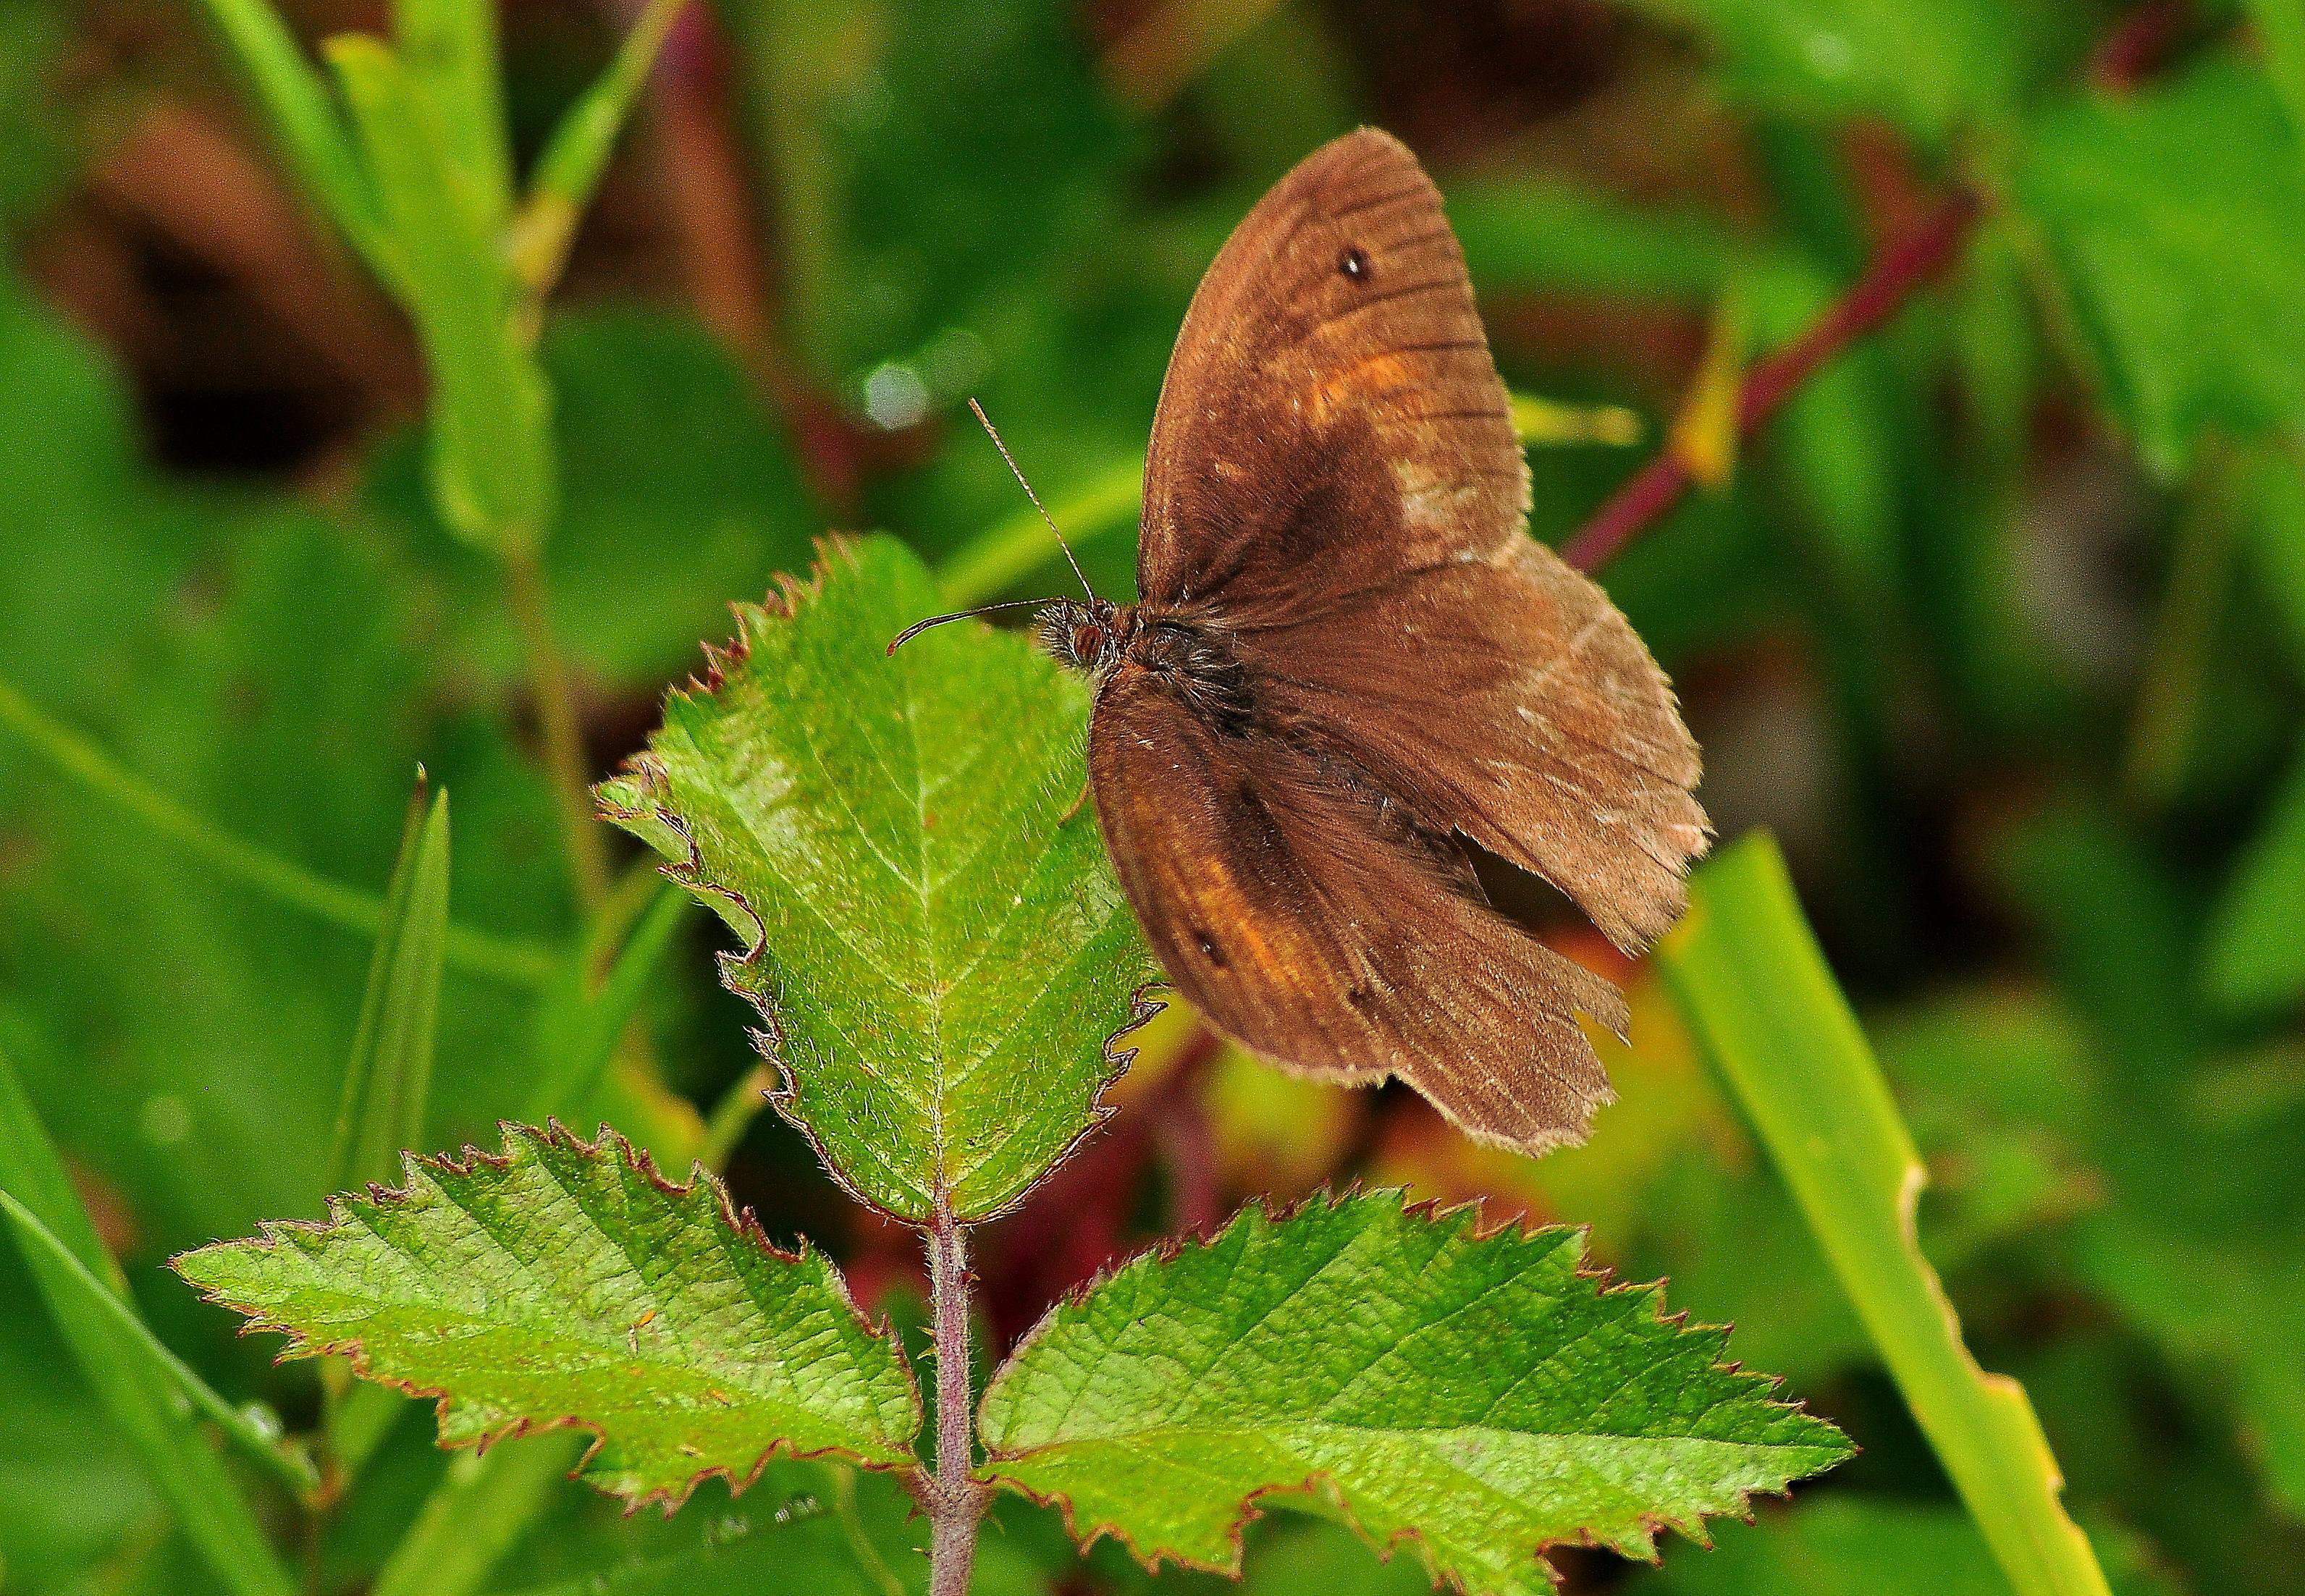
nature, plant, meadow, leaf, flower, insect, macro, nikon, butterfly, fauna, invertebrate, animals, naturaleza, nectar, pieridae, d90, ggl1, animales, mariposas, bgndaxd, macro photography, pollinator, maniolajurtina, moths and butterflies, lycaenid, colias